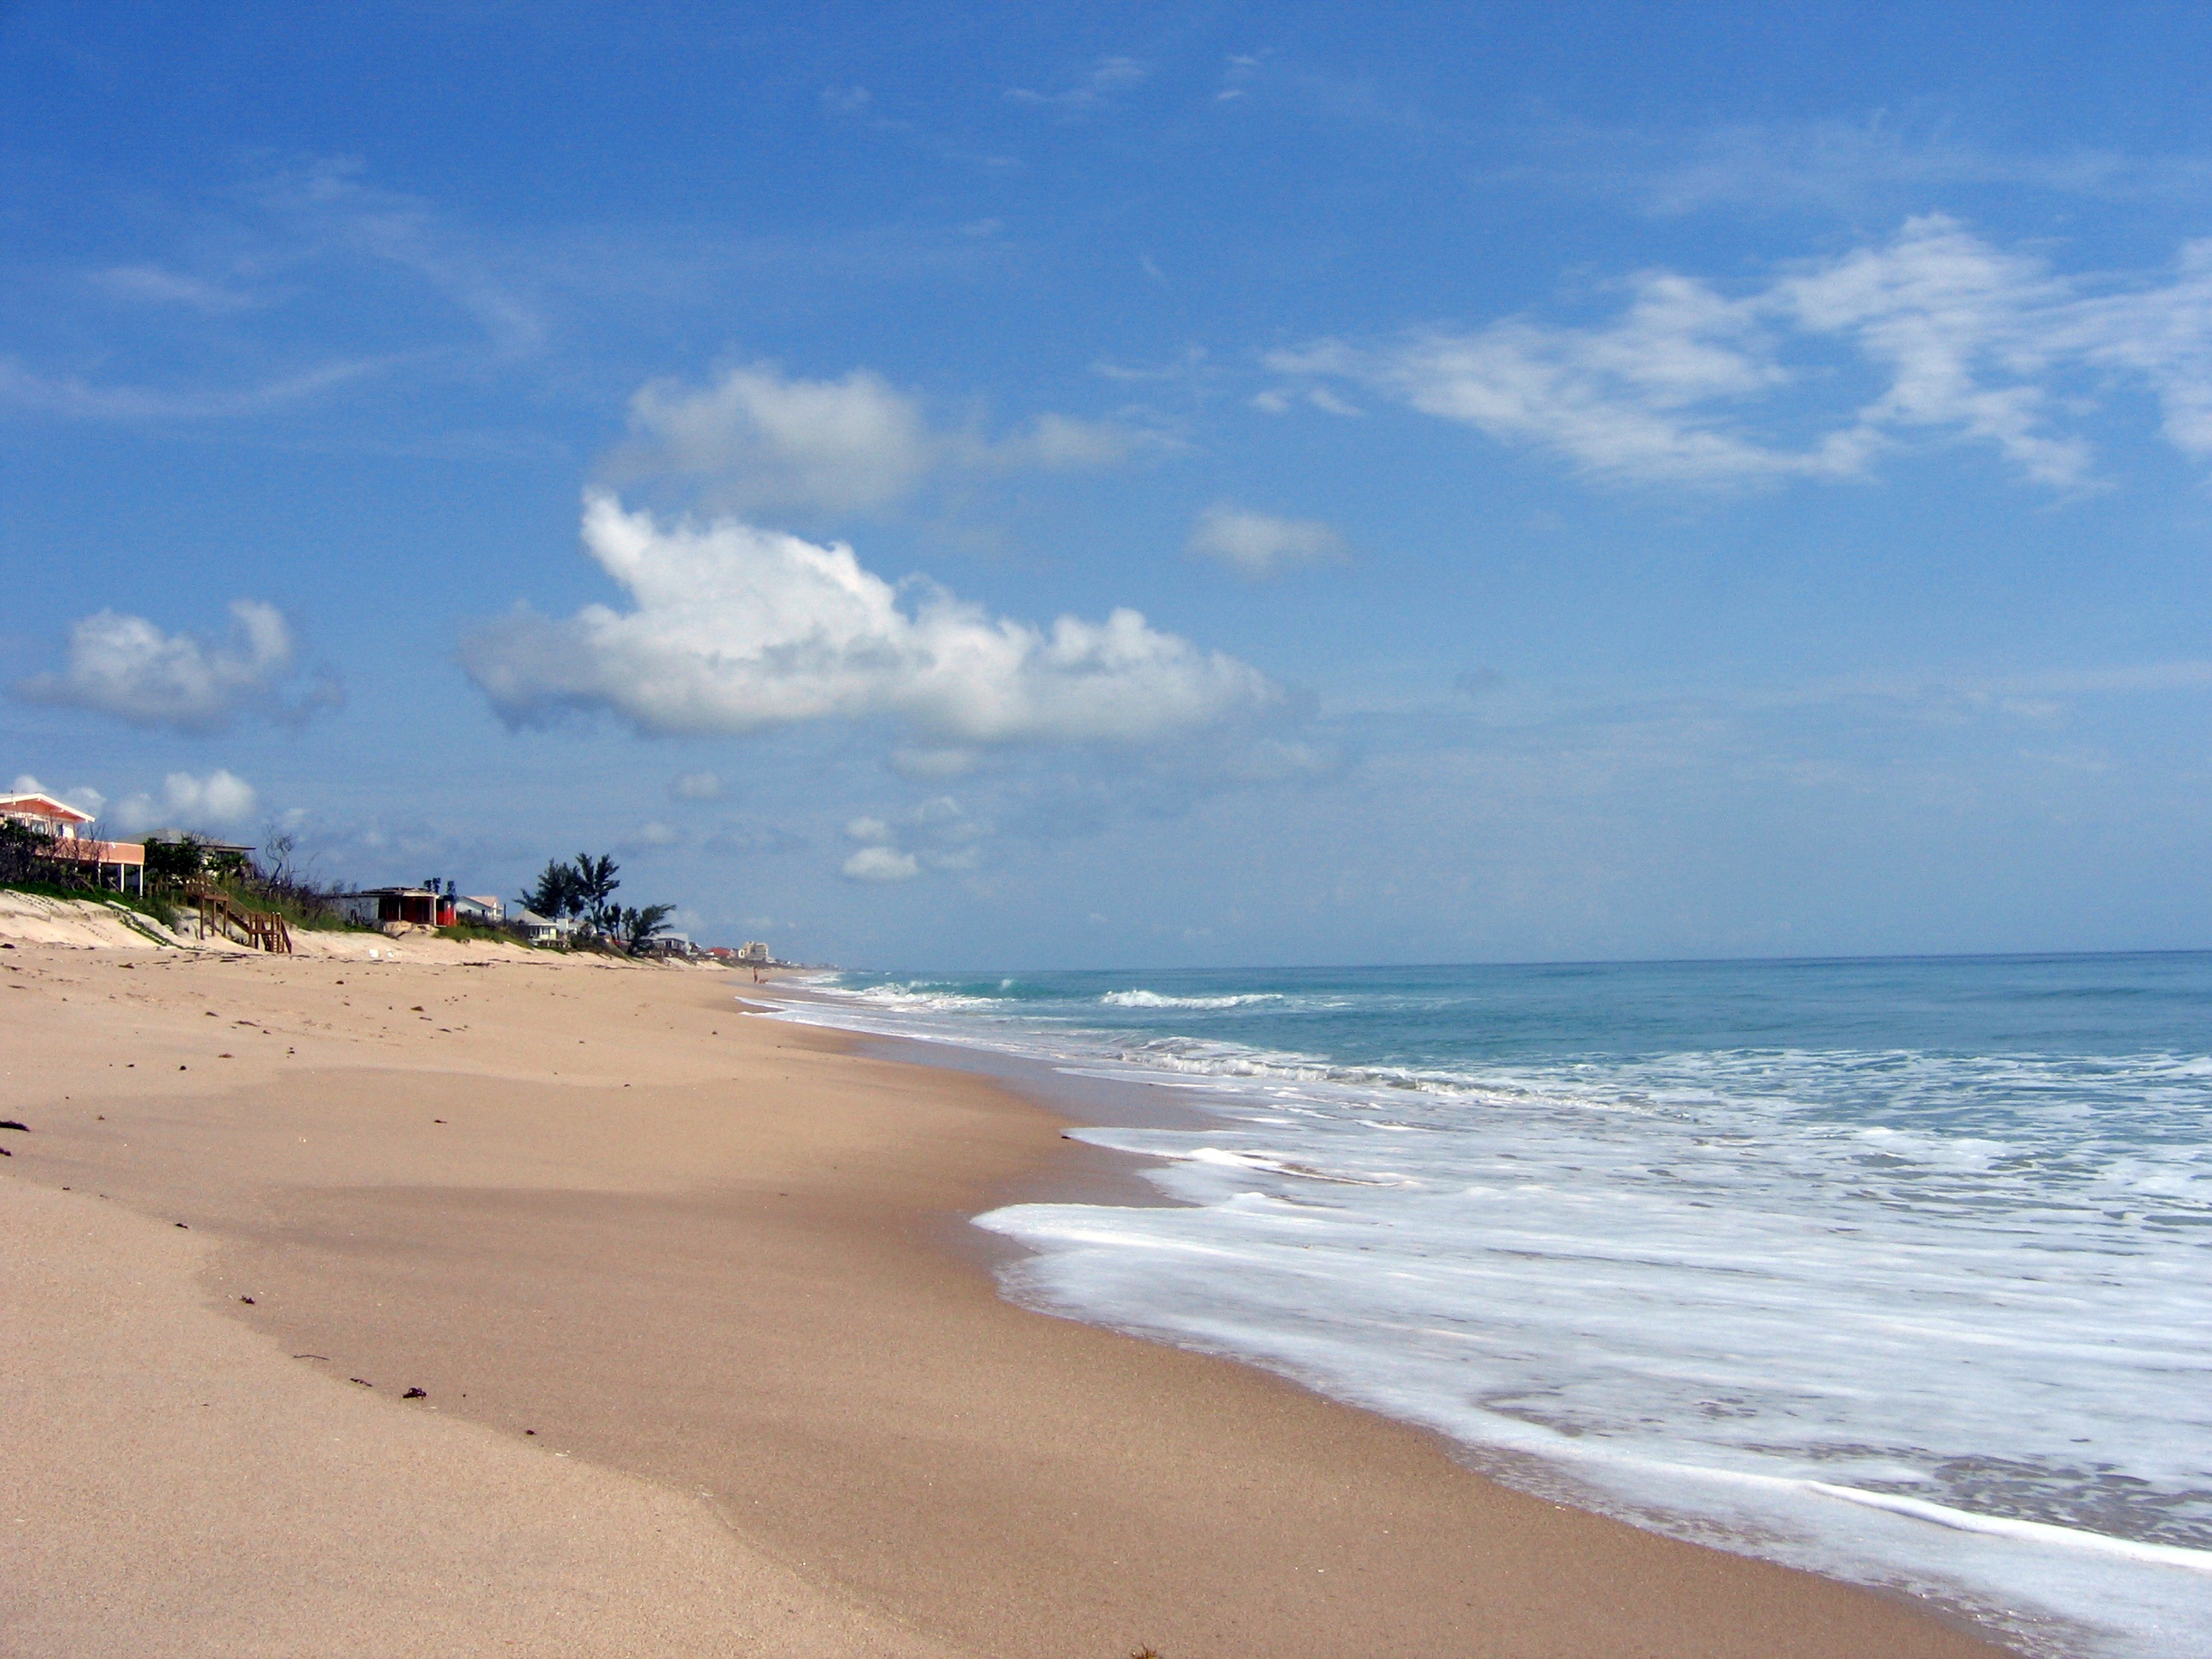
beach, landscape, sea, coast, water, sand, ocean, horizon, sky, shore, wave, vacation, coastline, surf, tropical, bay, blue, seashore, body of water, florida, cape, florida beach, wind wave